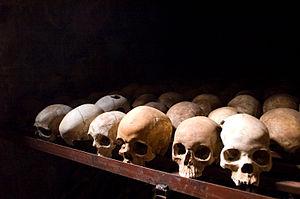
Crânes. Mémorial de Nyamata, Rwanda.